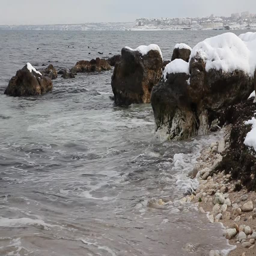
geographical feature category in the winter